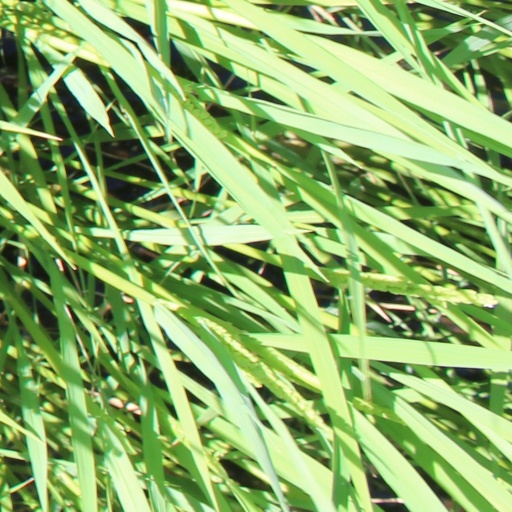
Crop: rice